Ngoma music

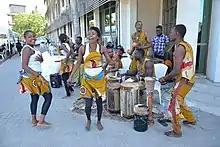
Tanzanian Ngoma group

Ngoma "(also ng'oma or ing'oma)" is a Swahili term with many connotations that encompasse music, dance, and instruments. In Tanzania "ngoma" also refers to events, both life-changing events such as the first menstruation, the birth or passing of a loved one, as well as events such as celebrations, rituals, or competitions. In traditional societies, Ngoma was the primary form of music and dance throughout the Great Lakes and Southern Africa. Today it is a musical genre in Tanzania, deemed an official musical form by the National Arts Council "(BASATA - Baraza la Sanaa la Taifa)". In Tanzania, it is common throughout the country, performed, taught, and studied in schools and universities. The national academy for ngoma is the Bagamoyo Arts and Cultural Institute, which has produced many ngoma musicians and dancers.